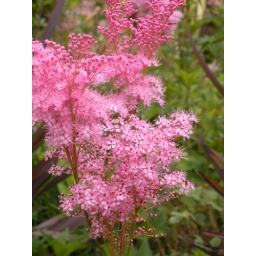
beautiful pink plants near the Zellerbach pavilion